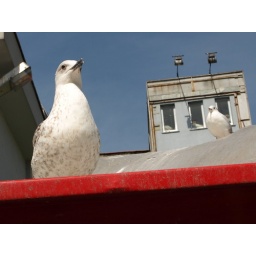
Seagulls waiting above the fish market